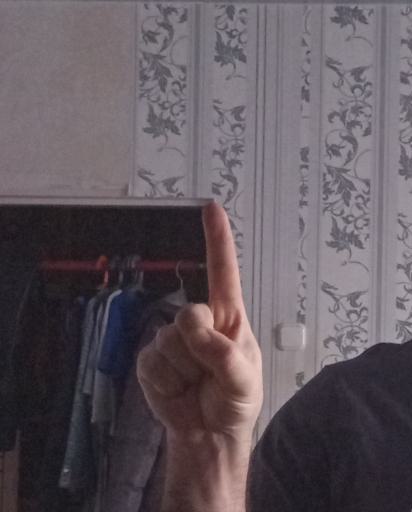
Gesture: one